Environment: real
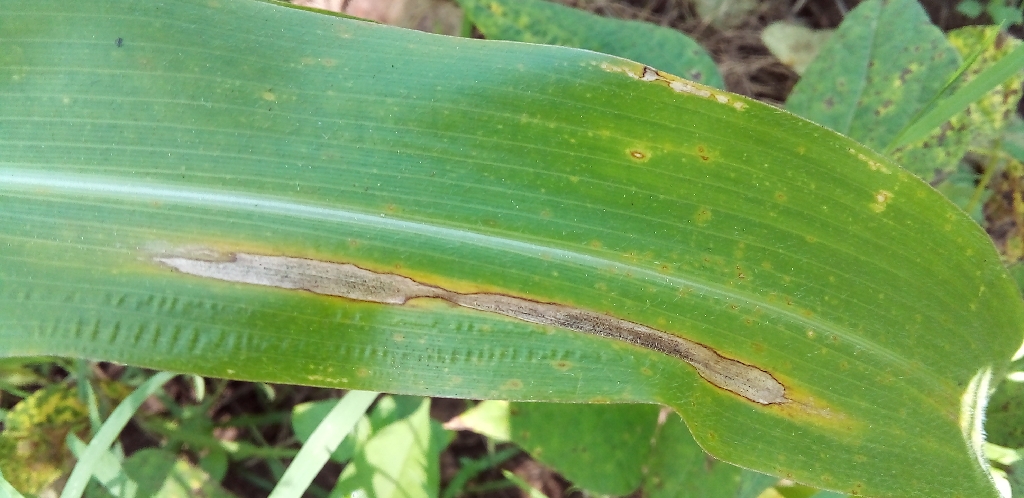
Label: northern_corn_leaf_blight